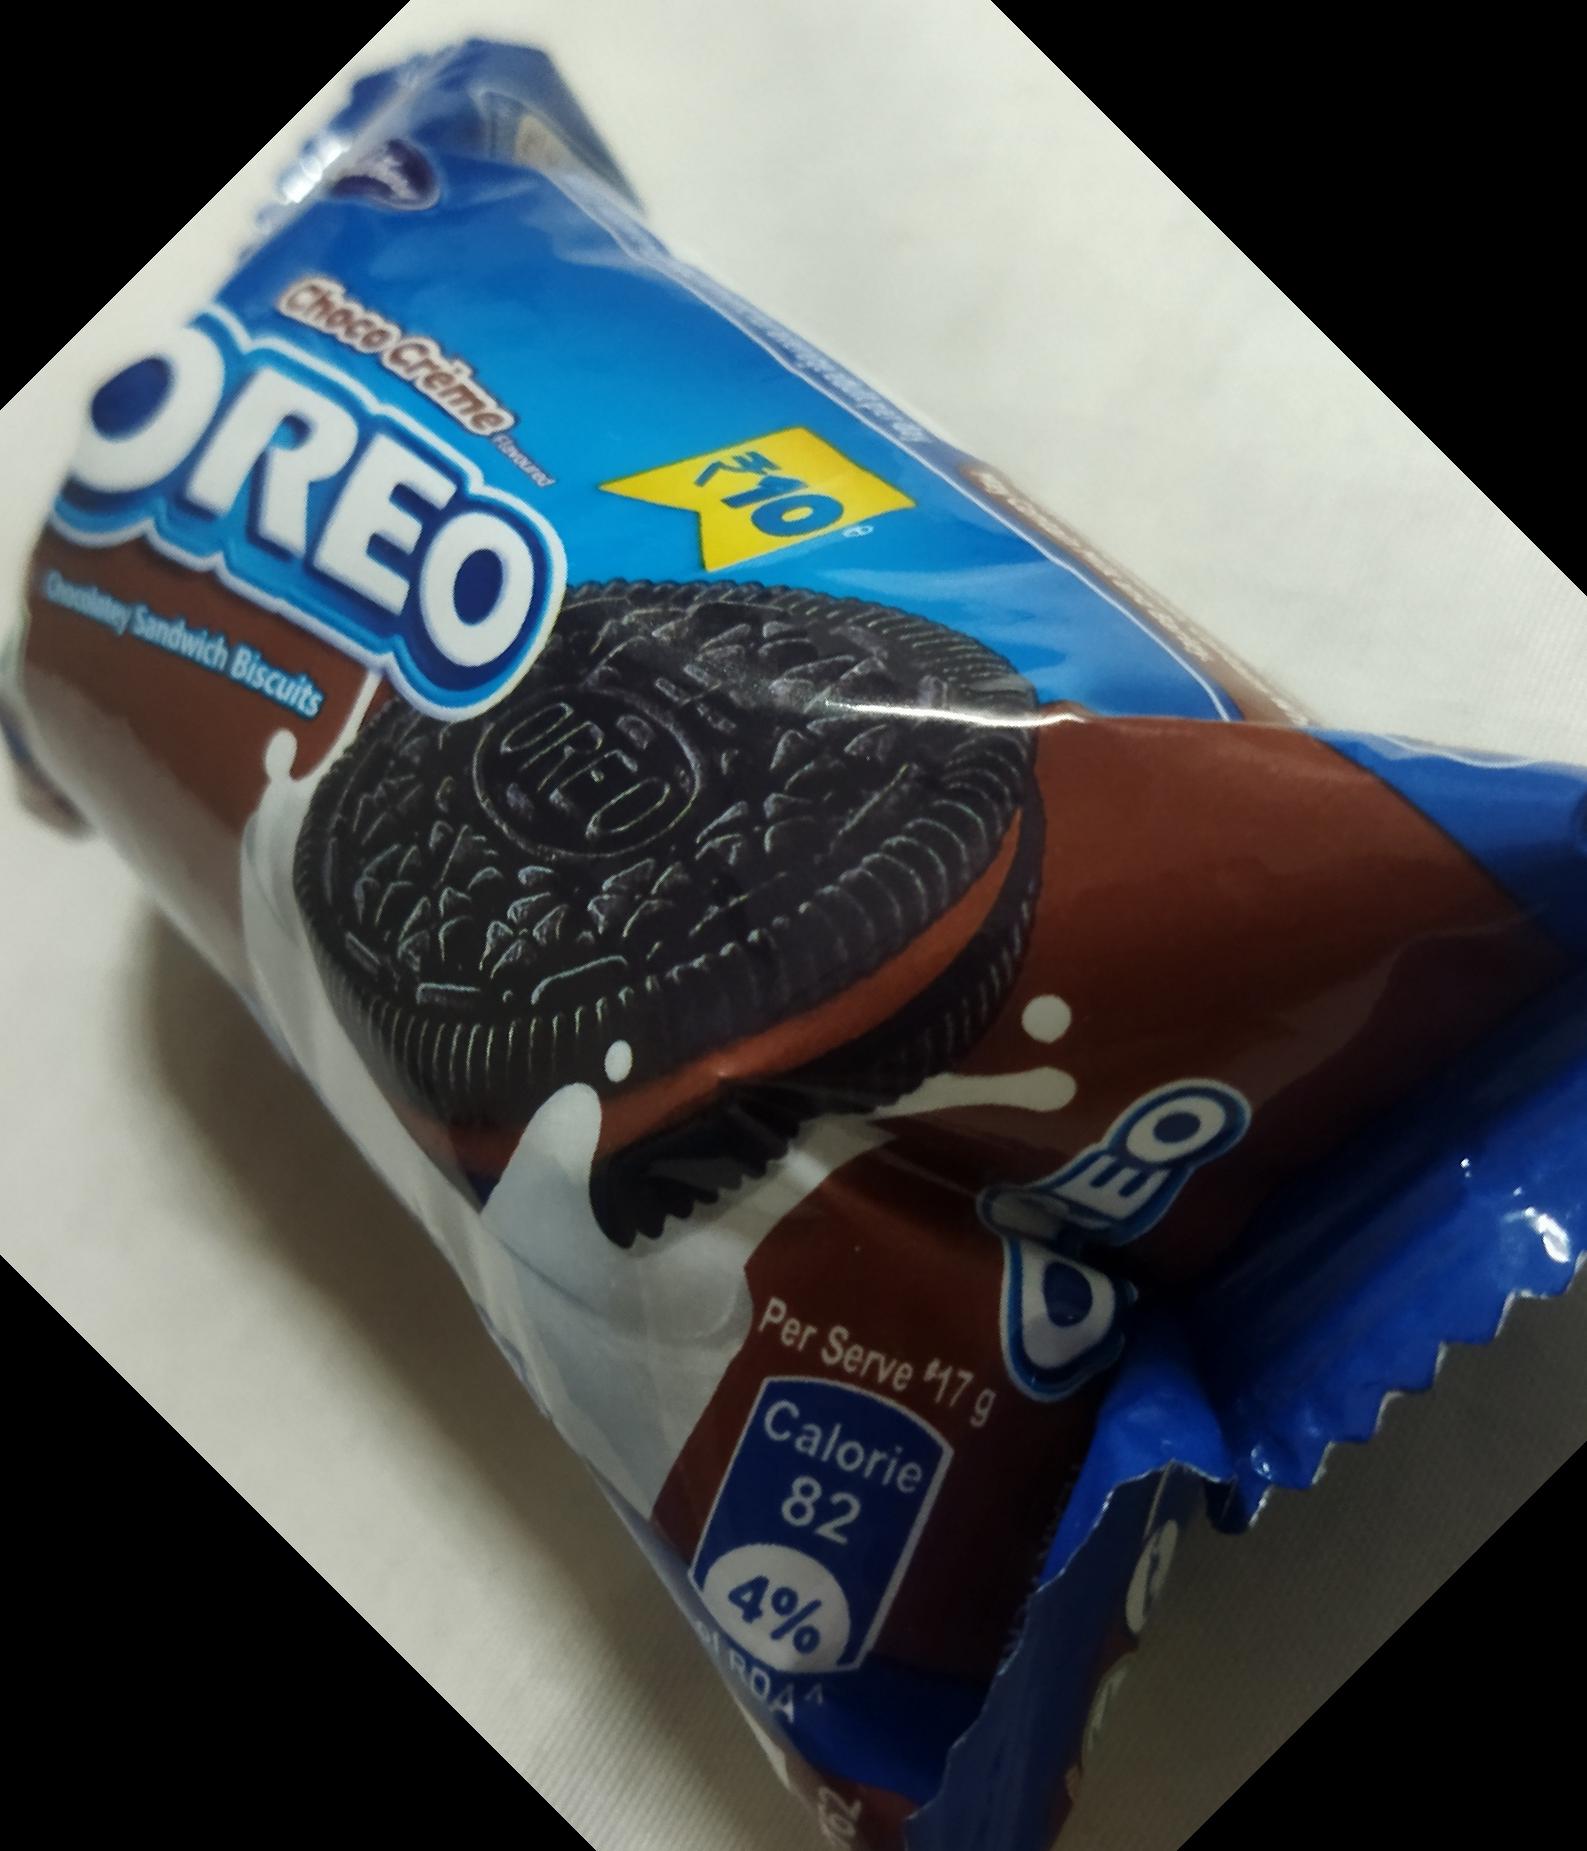
Label: plastics